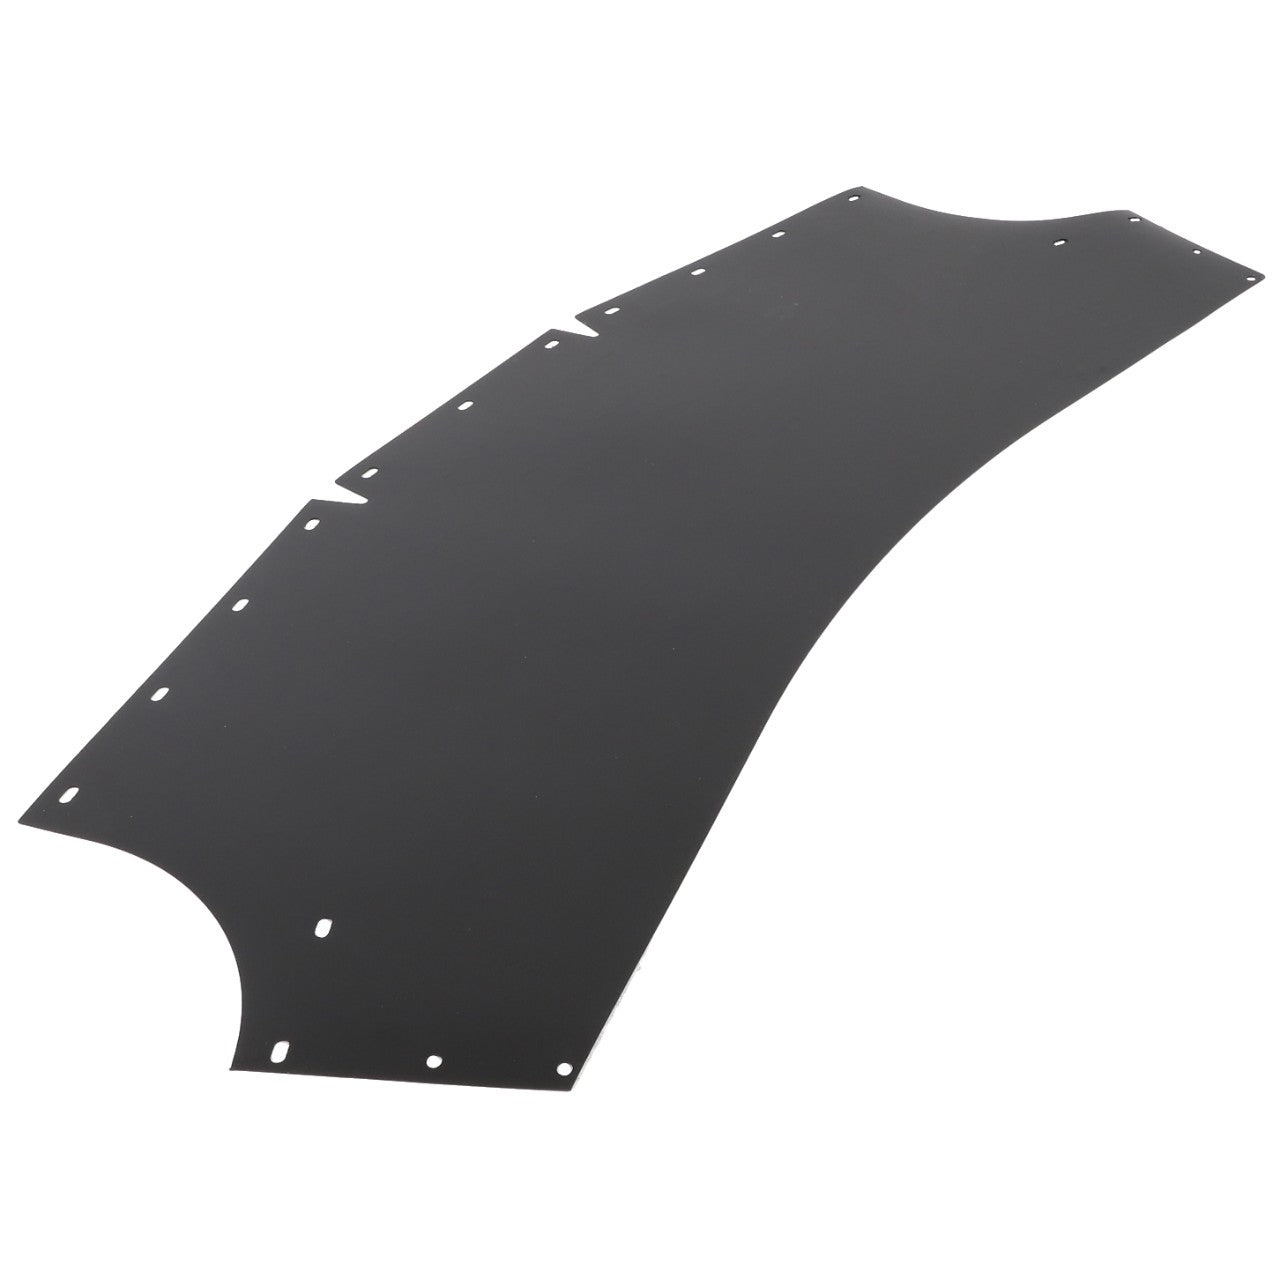
AGCO | CANVAS - D28885344
No Current Product Description Information Is Available
Brand: AGCO
Category: Home & Garden > Lawn & Garden > Outdoor Power Equipment Accessories > Tractor Parts & Accessories > Tractor Wheels